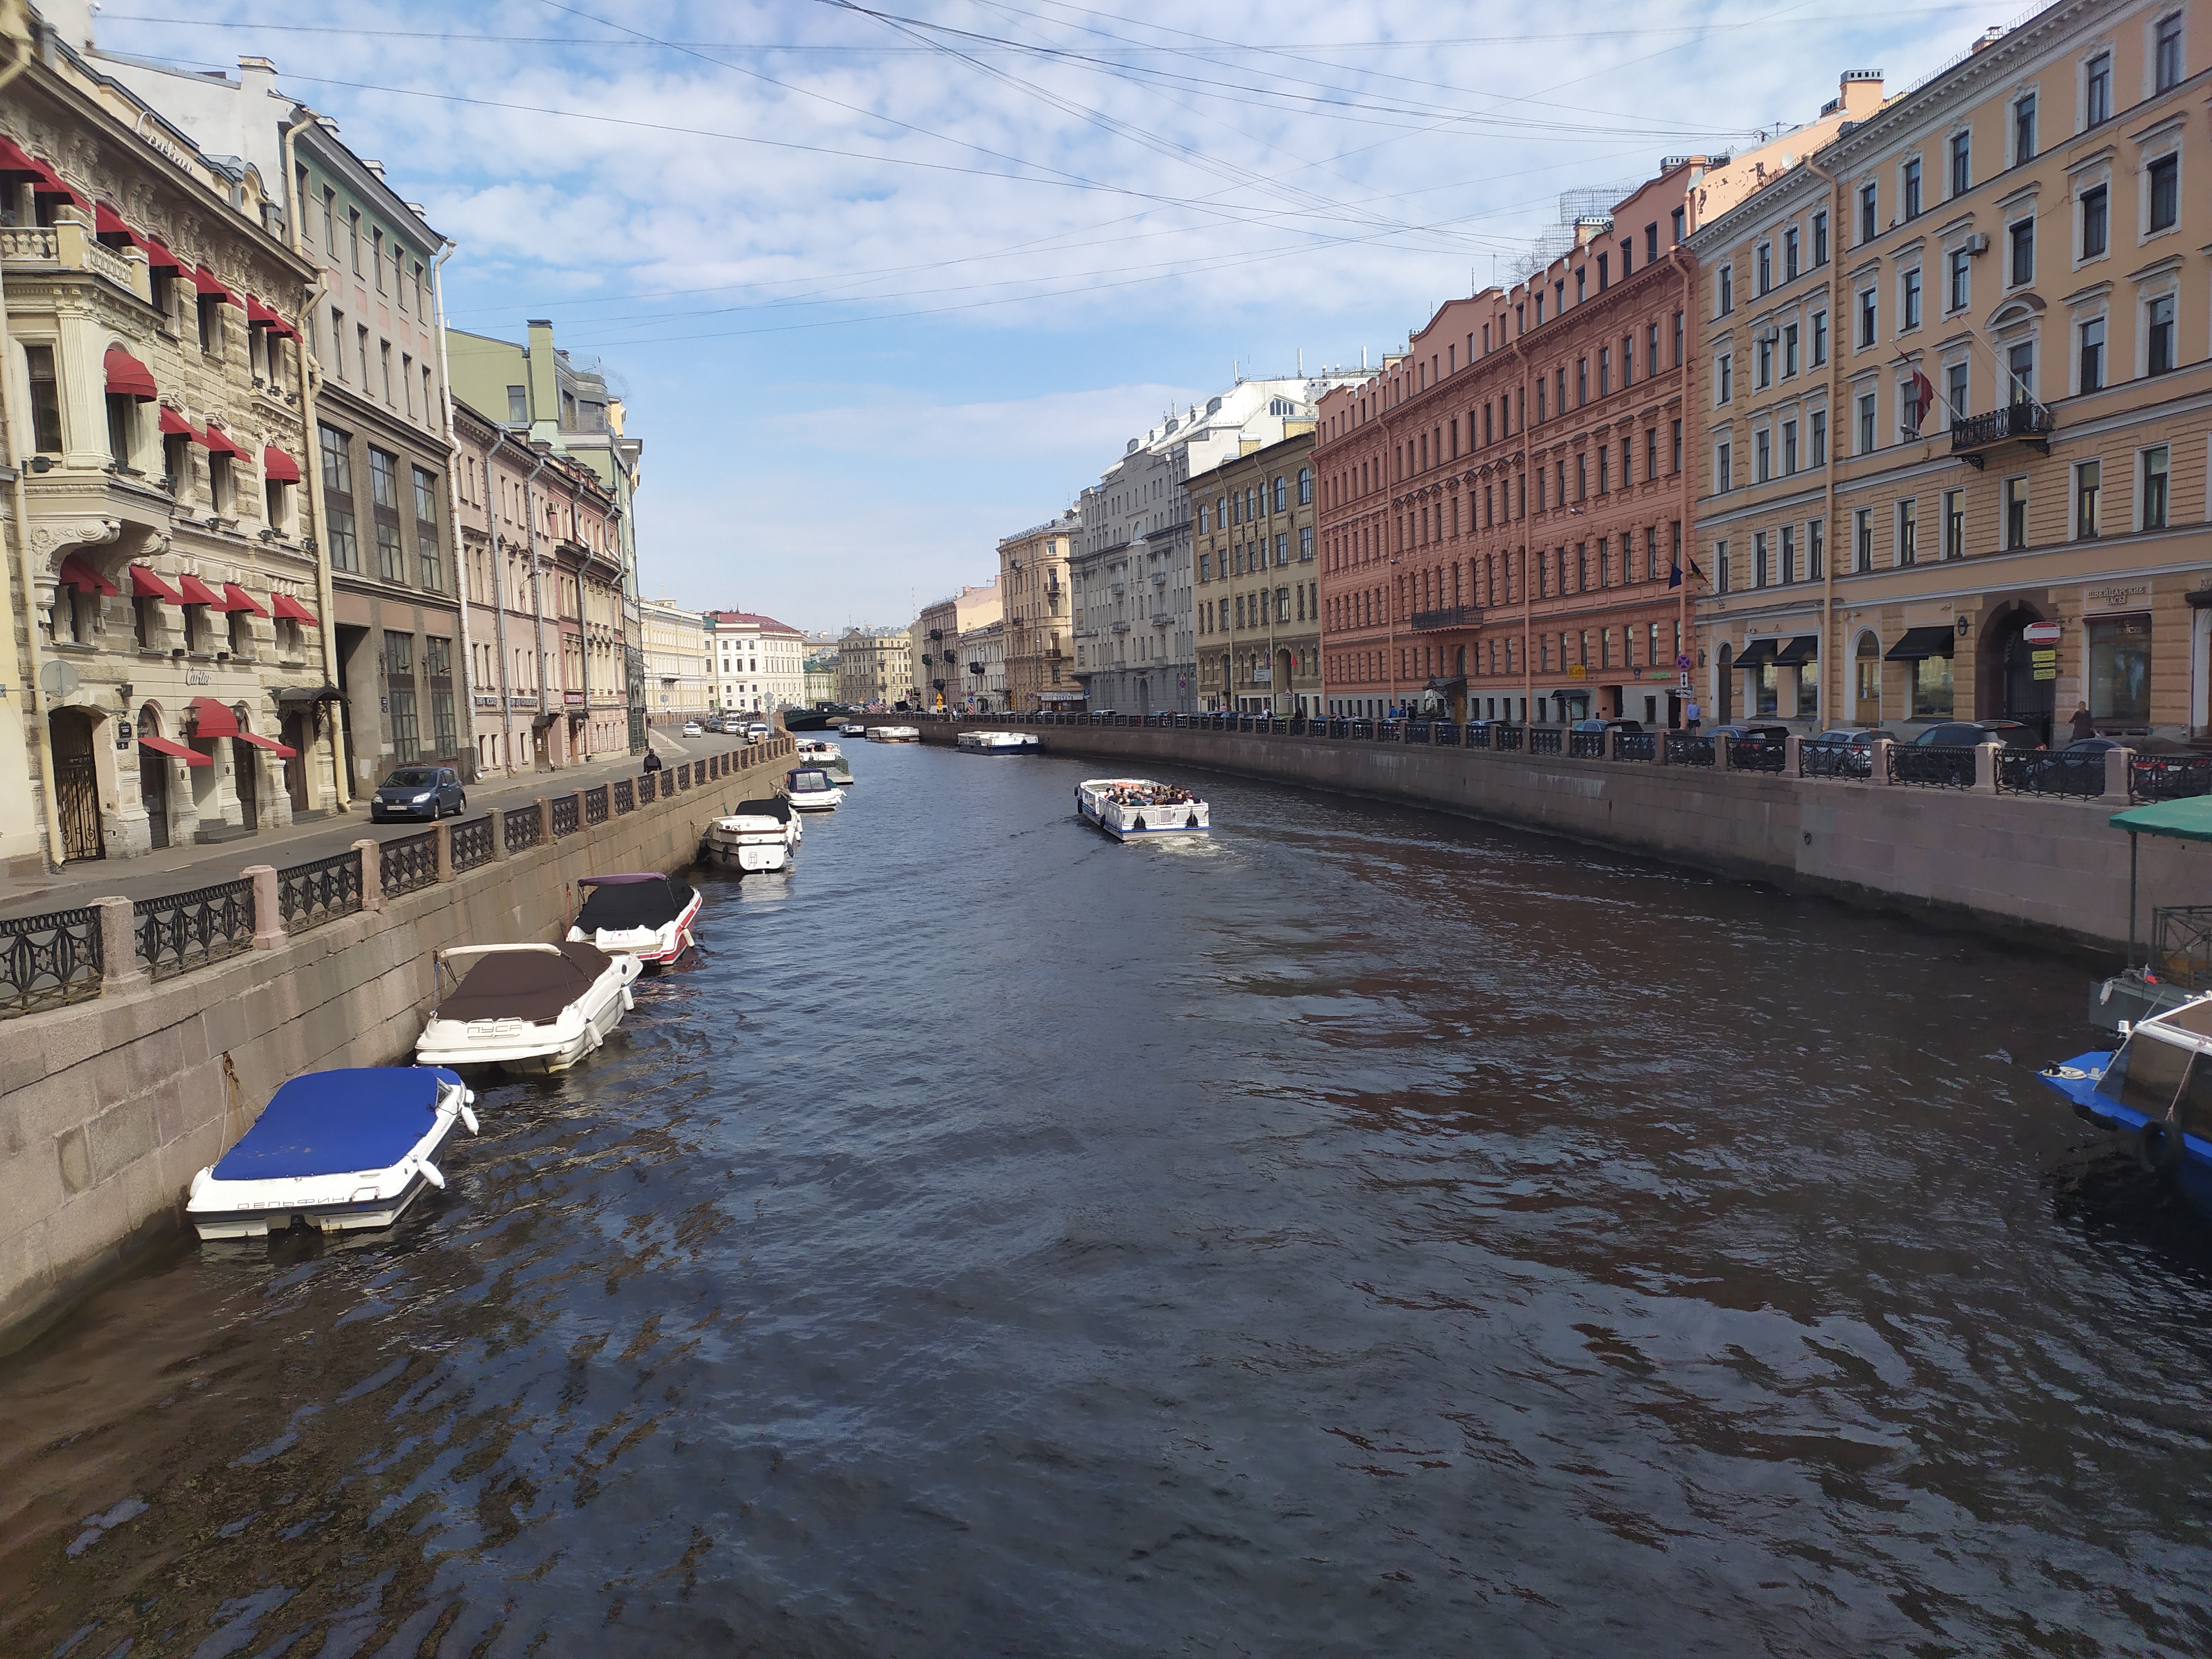
natural